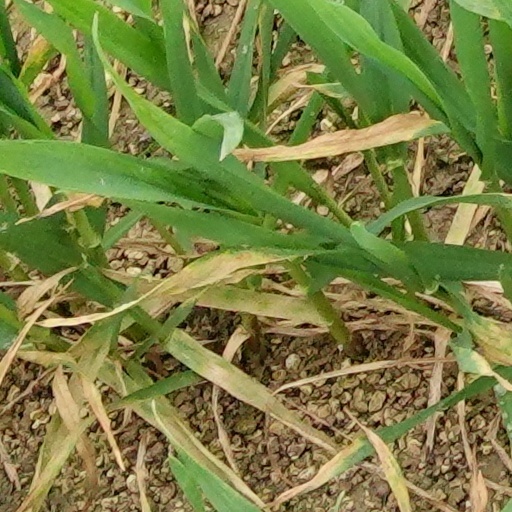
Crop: wheat